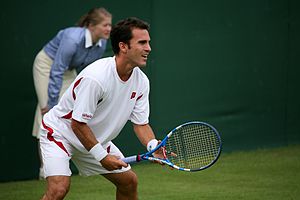
Alberto Martín
Alberto Martín Magret er en spansk tennisspiller, der blev professionel i 1995. Han har igennem sin karriere vundet 3 single- og 3 doubletitler, og hans højeste placering på ATP's verdensrangliste er en 34. plads, som han opnåede i juni 2001.